Vishal (actor)

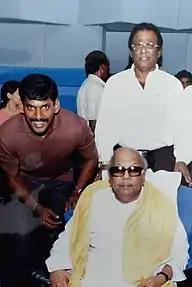

His next film, the political action drama "Sivappathigaram" (2006), directed by Karu Palaniappan was a failure financially despite favourable reviews. His next film was released in January 2007, Hari's multi-starring family action drama "Thaamirabharani" (2007) and the film went on to gain considerable box office success, carrying good reports amidst other big budget releases. Later in the year, he appeared in Boopathy Pandian's "Malaikottai" (2007), a comedy entertainer. In his first full-length comic role, Vishal received mixed feedback for his portrayal from critics, with Rediff stating that he is "a far cry from the rather endearing young man in Sandakozhi", whilst describing his performance as "cringe-able". "Behindwoods" stated it is an "Average masala-mix entertainer". The film took a large opening and was declared a blockbuster, featuring in the top 10 at "Behindwoods" box office. In the year 2008, for the first time, Vishal portrayed a police officer in "Sathyam", which became a commercial failure at the box office. Then both his films "Thoranai" (2009) and "Theeradha Vilaiyattu Pillai" (2010) were just average grossers. Additionally, the box-office duds, "Sathyam" and "Thoranai", both of which were bilingual in Tamil and Telugu, failed to establish his popularity in Telugu cinema.